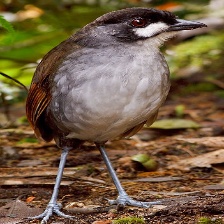
Species: JOCOTOCO ANTPITTA
Scientific name: GRALLARIA RIDGELYI